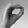
ASL letter: O